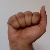
The image shows a hand gesture representing the letter 'A' in Indian Sign Language.